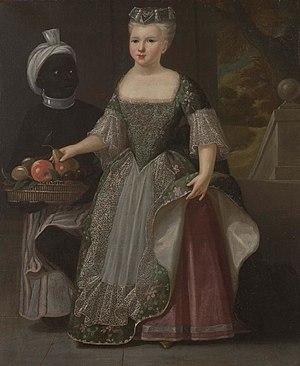
Portrait de Marie-Anne Grellier avec sa Négrillonne, huile de Chanteloub, La Rochelle 1721
La traite négrière à Bordeaux est à l'origine de la déportation de près de 150 000 esclaves noirs entre 1672 et 1837. Avec 508 expéditions, Bordeaux se place en deuxième position des ports français, derrière Nantes.
La traite négrière à La Rochelle s'inscrit dans l'histoire de la traite transatlantique. Débutée au XVIᵉ siècle avec l'arrivée des premiers esclaves africains sur le continent américain en 1502, elle s’étend jusqu'aux années 1880 et s'intègre dans le commerce colonial triangulaire.
L’abolition de l'esclavage consiste à interdire juridiquement l'esclavage. Des exemples ponctuels et localisés d'affranchissement, l'interdiction légale de l'esclavage, étendue à toutes les catégories de population.